Karl Eduard von Napiersky

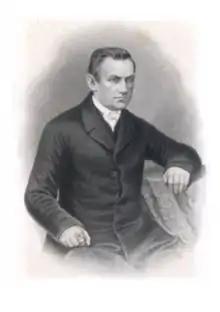
Karl Eduard von Napiersky

Karl Eduard von Napiersky (21 May 1793, Riga – 2 September 1864, Riga) was a Latvian clergyman and historian.